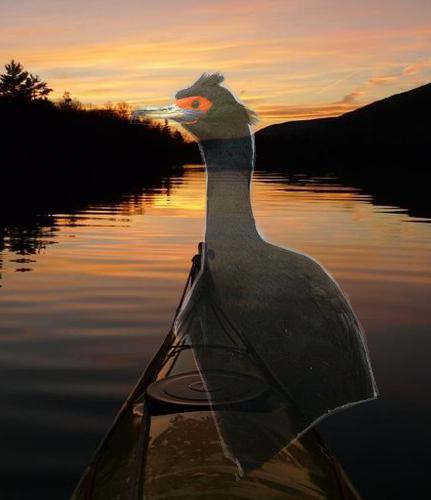
Bird species: Red_faced_Cormorant
Bird type: waterbird
Background: water